Julio Enrique Monagas Park

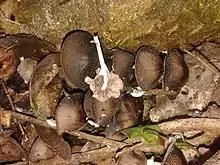
"Candolleomyces tuberculatus" photographed at the park

Julio Enrique Monagas Park (sometimes referred to as Julio Enrique Monagas National Park or ) is an urban state park and recreational area located in Bayamón, Puerto Rico. The park is named after Julio Enrique Monagas, the first director of Puerto Rico's Public Recreation and Parks Commission and also considered the father of the Olympic movement in Puerto Rico. Before its establishment in 1993, the area was a military installation during the Second World War, and many of the bunkers and ammunition warehouses are still preserved within the area. The park today contains several hiking trails, paths for mountain biking, playgrounds for children, gazebos for picnics, and areas for horse-riding. Climbing is also allowed in some of the limestone cliffs, locally known as mogotes.